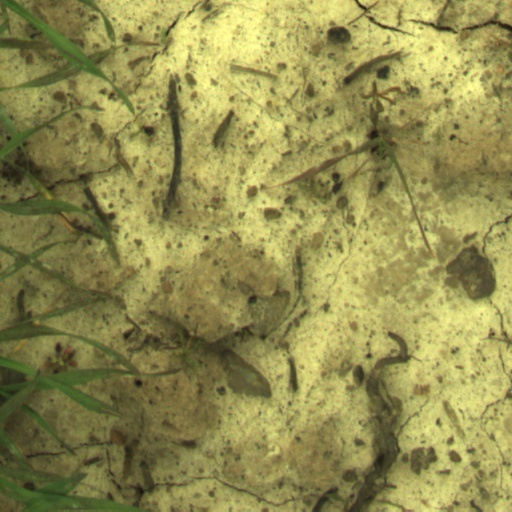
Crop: wheat